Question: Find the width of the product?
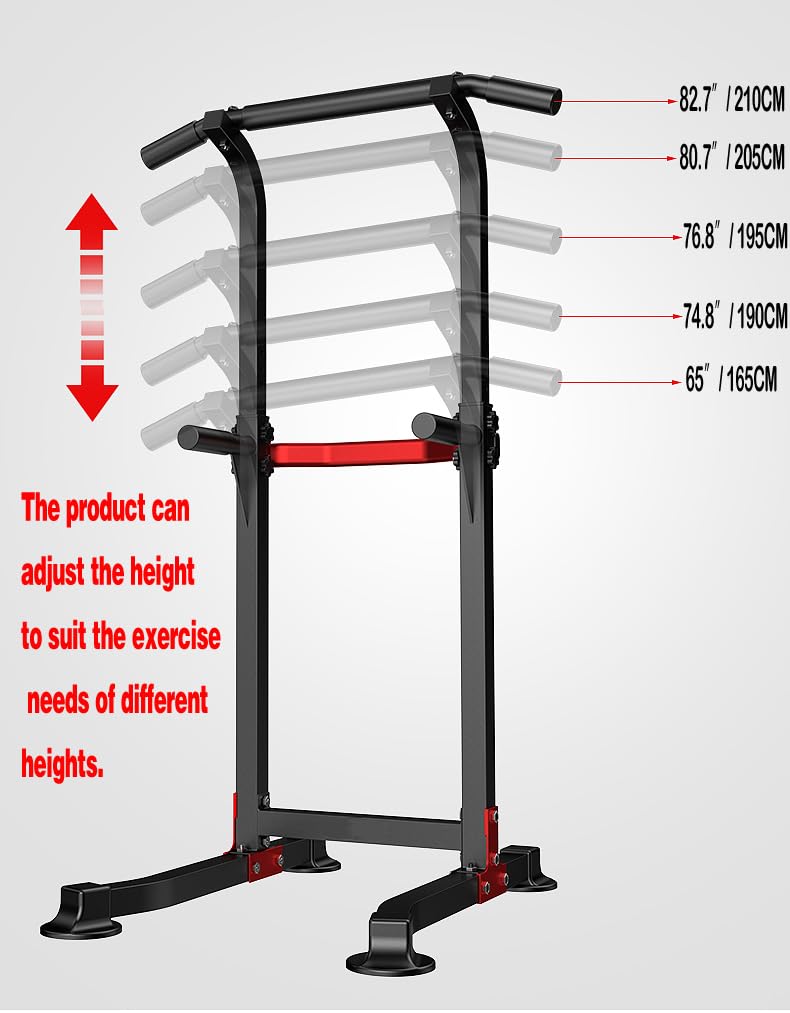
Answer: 165.0 centimetre